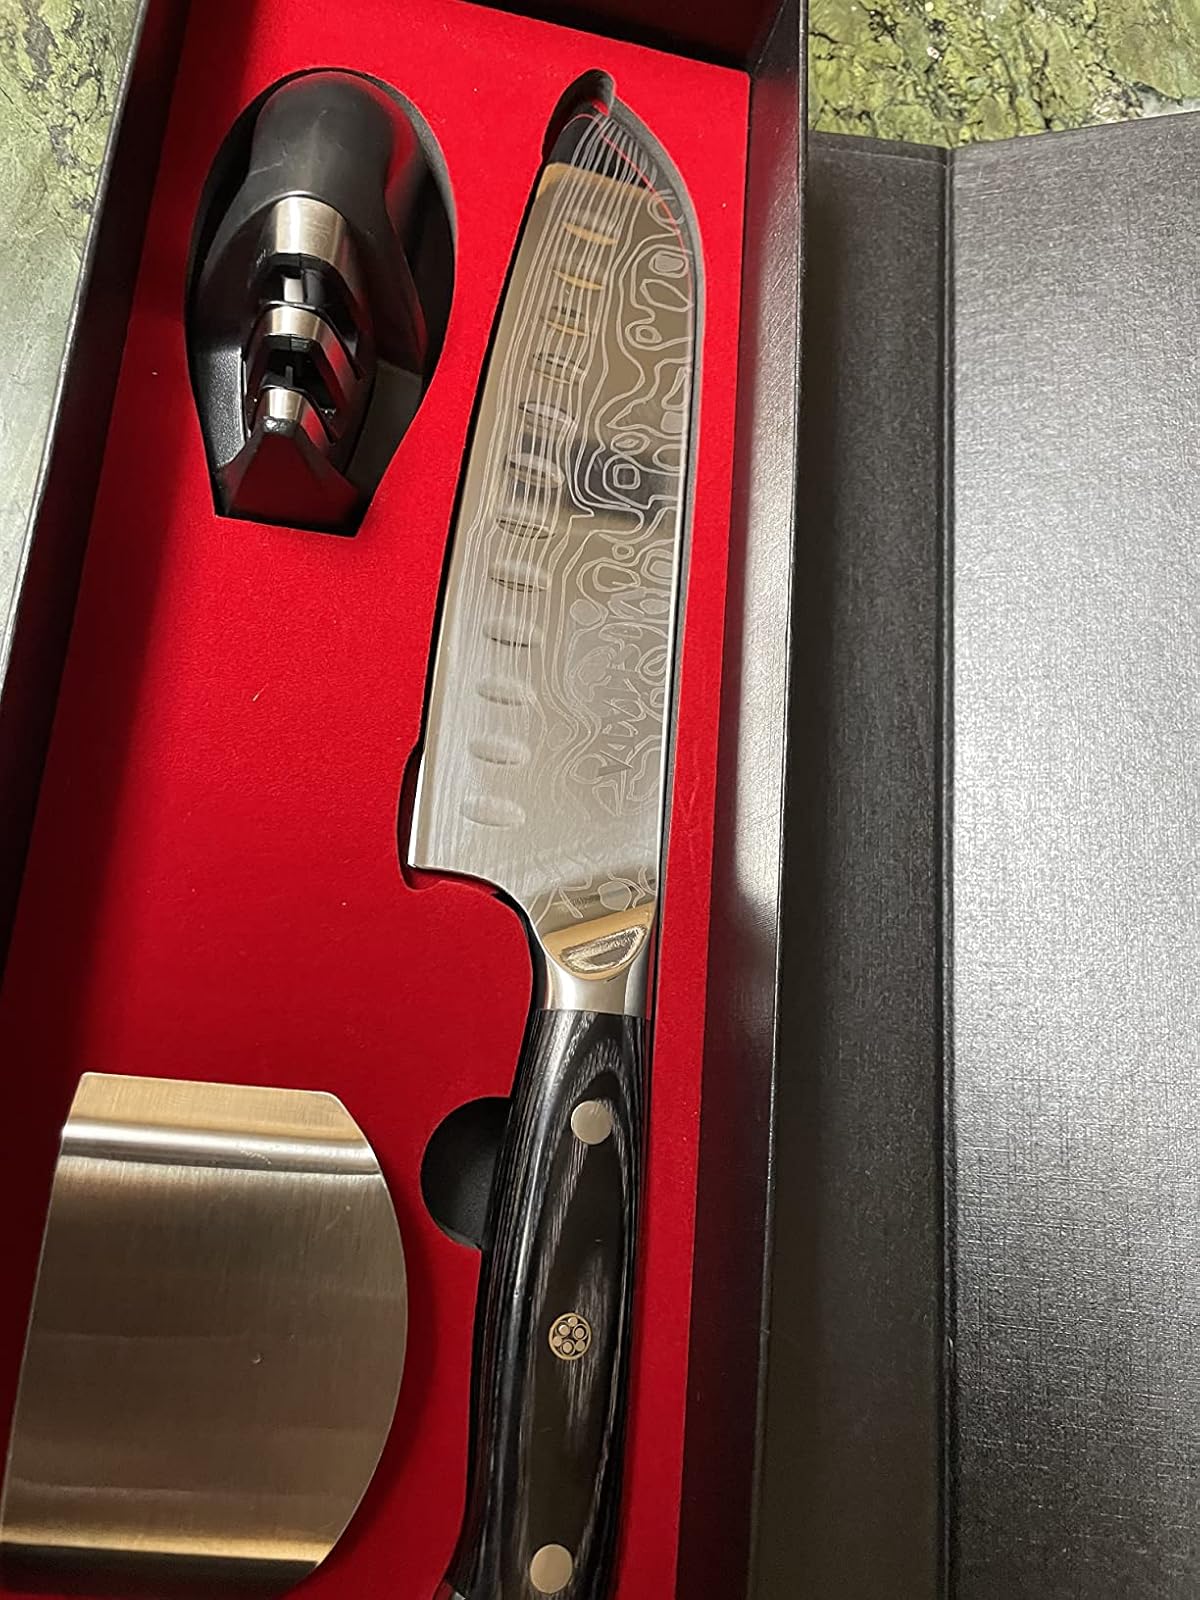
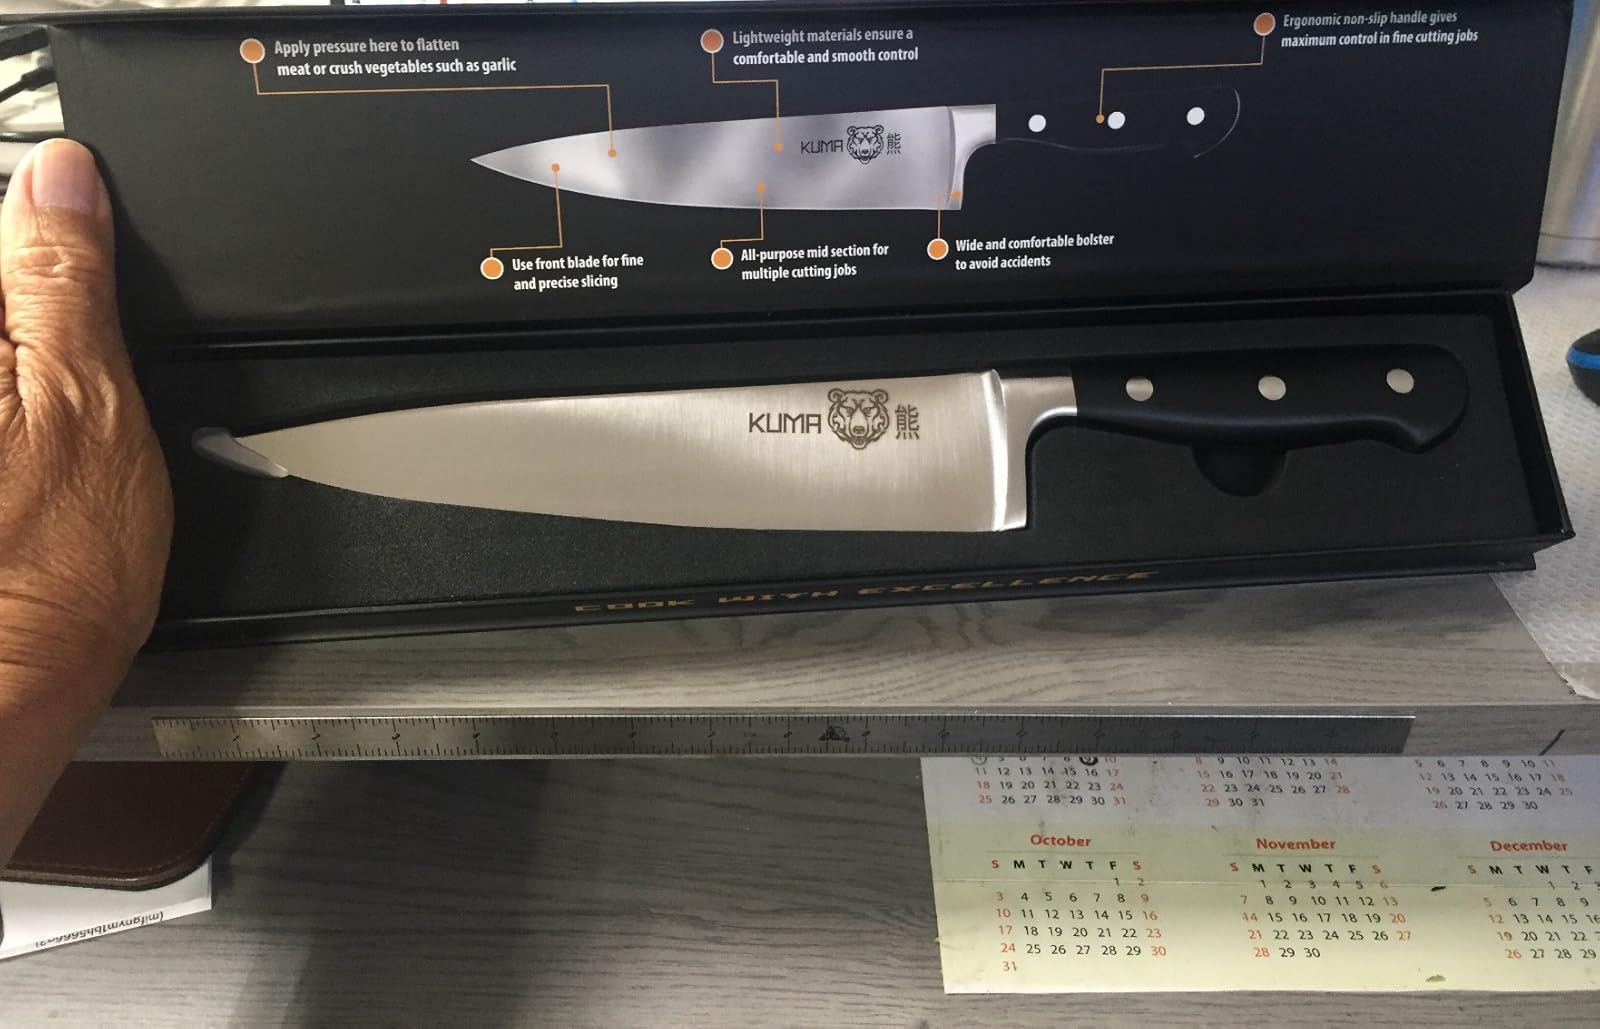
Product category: items_knife
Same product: no